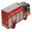
Label: truck